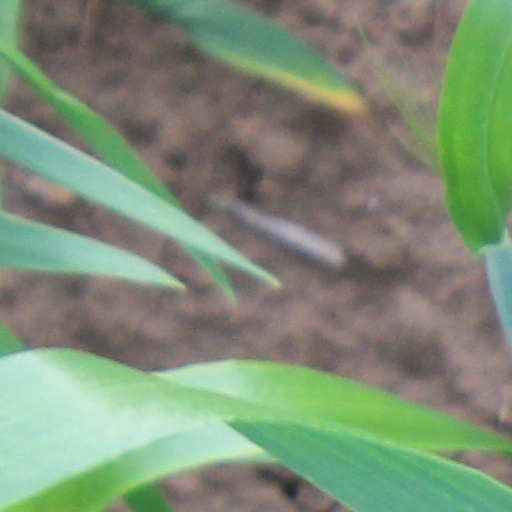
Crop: wheat